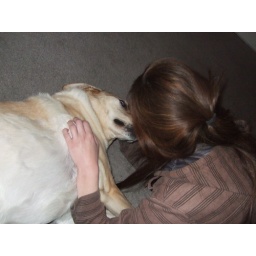
I rolled around on the floor with this dog in the middle of a party.